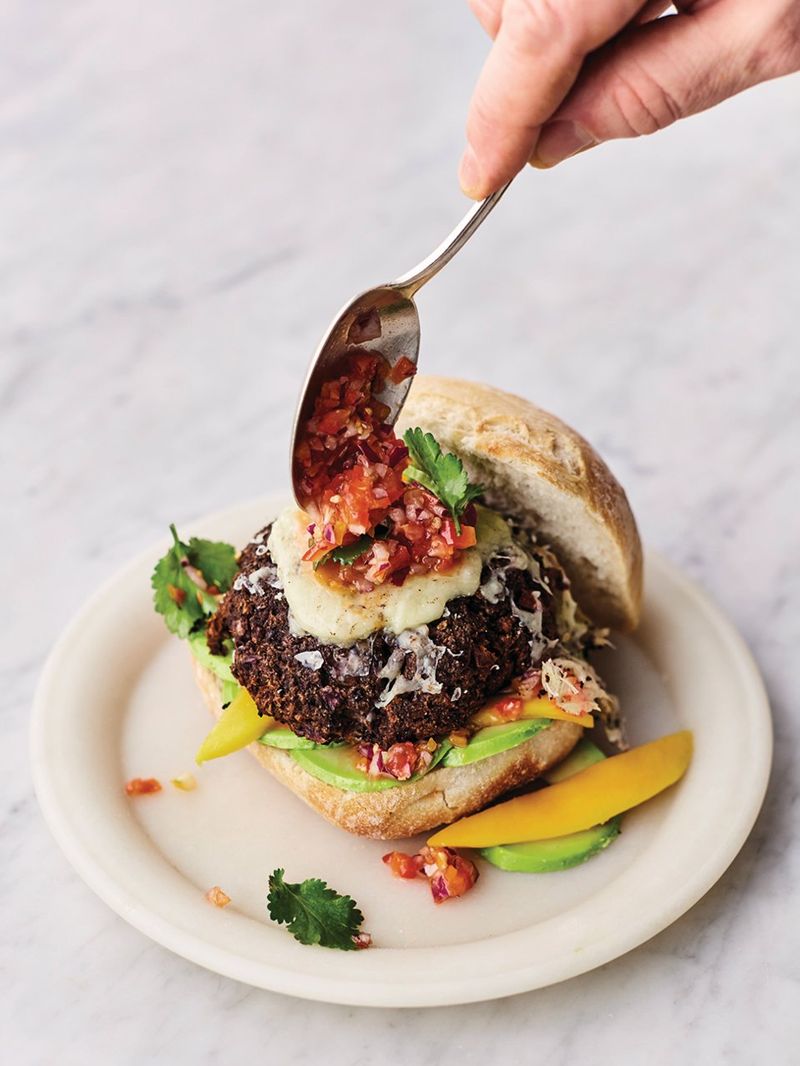
Dish: burger